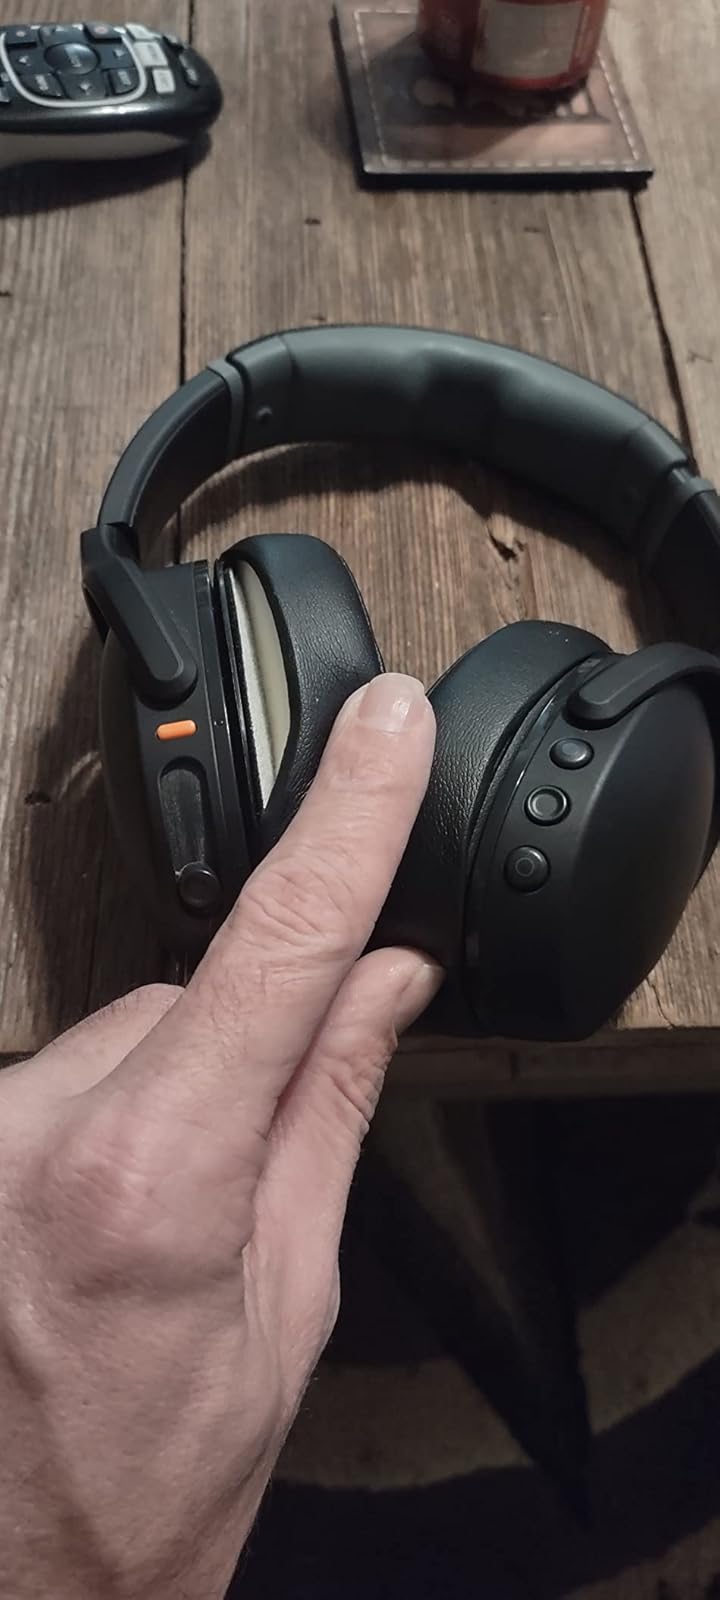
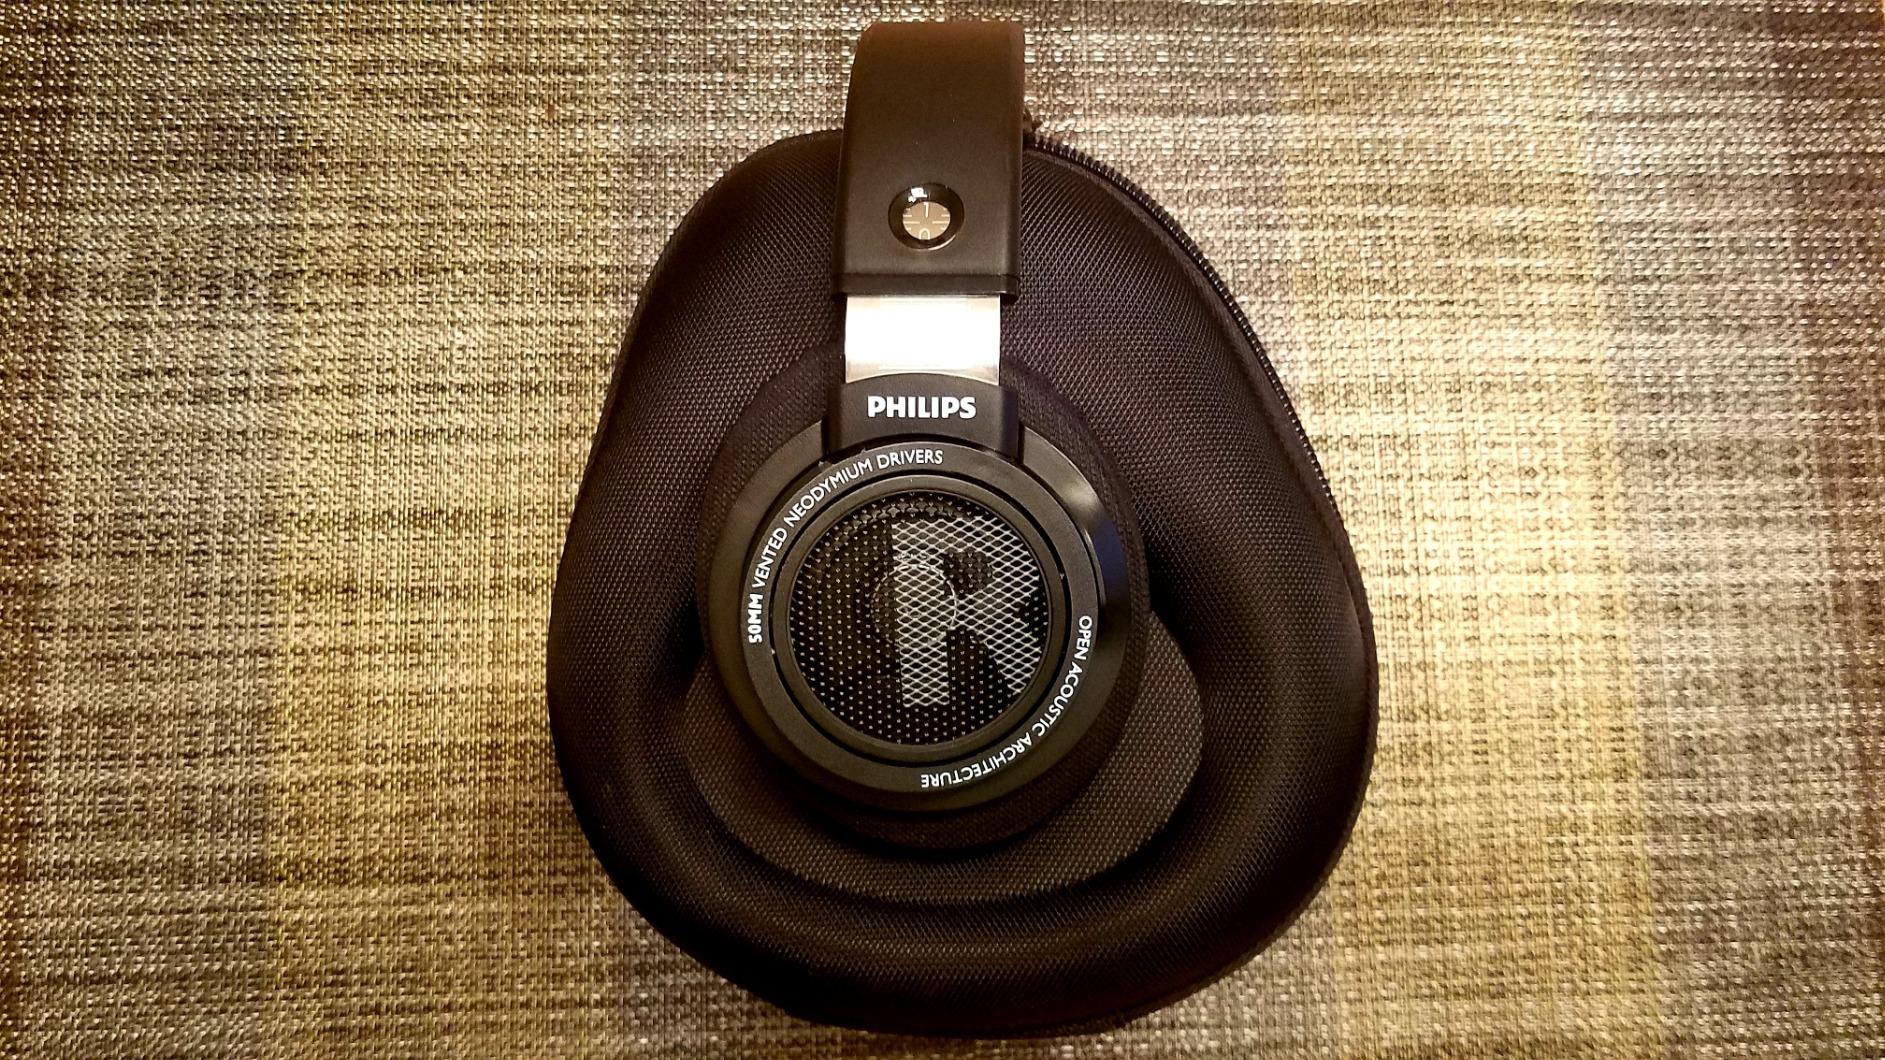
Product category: headphones
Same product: no